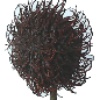
Label: rambutan